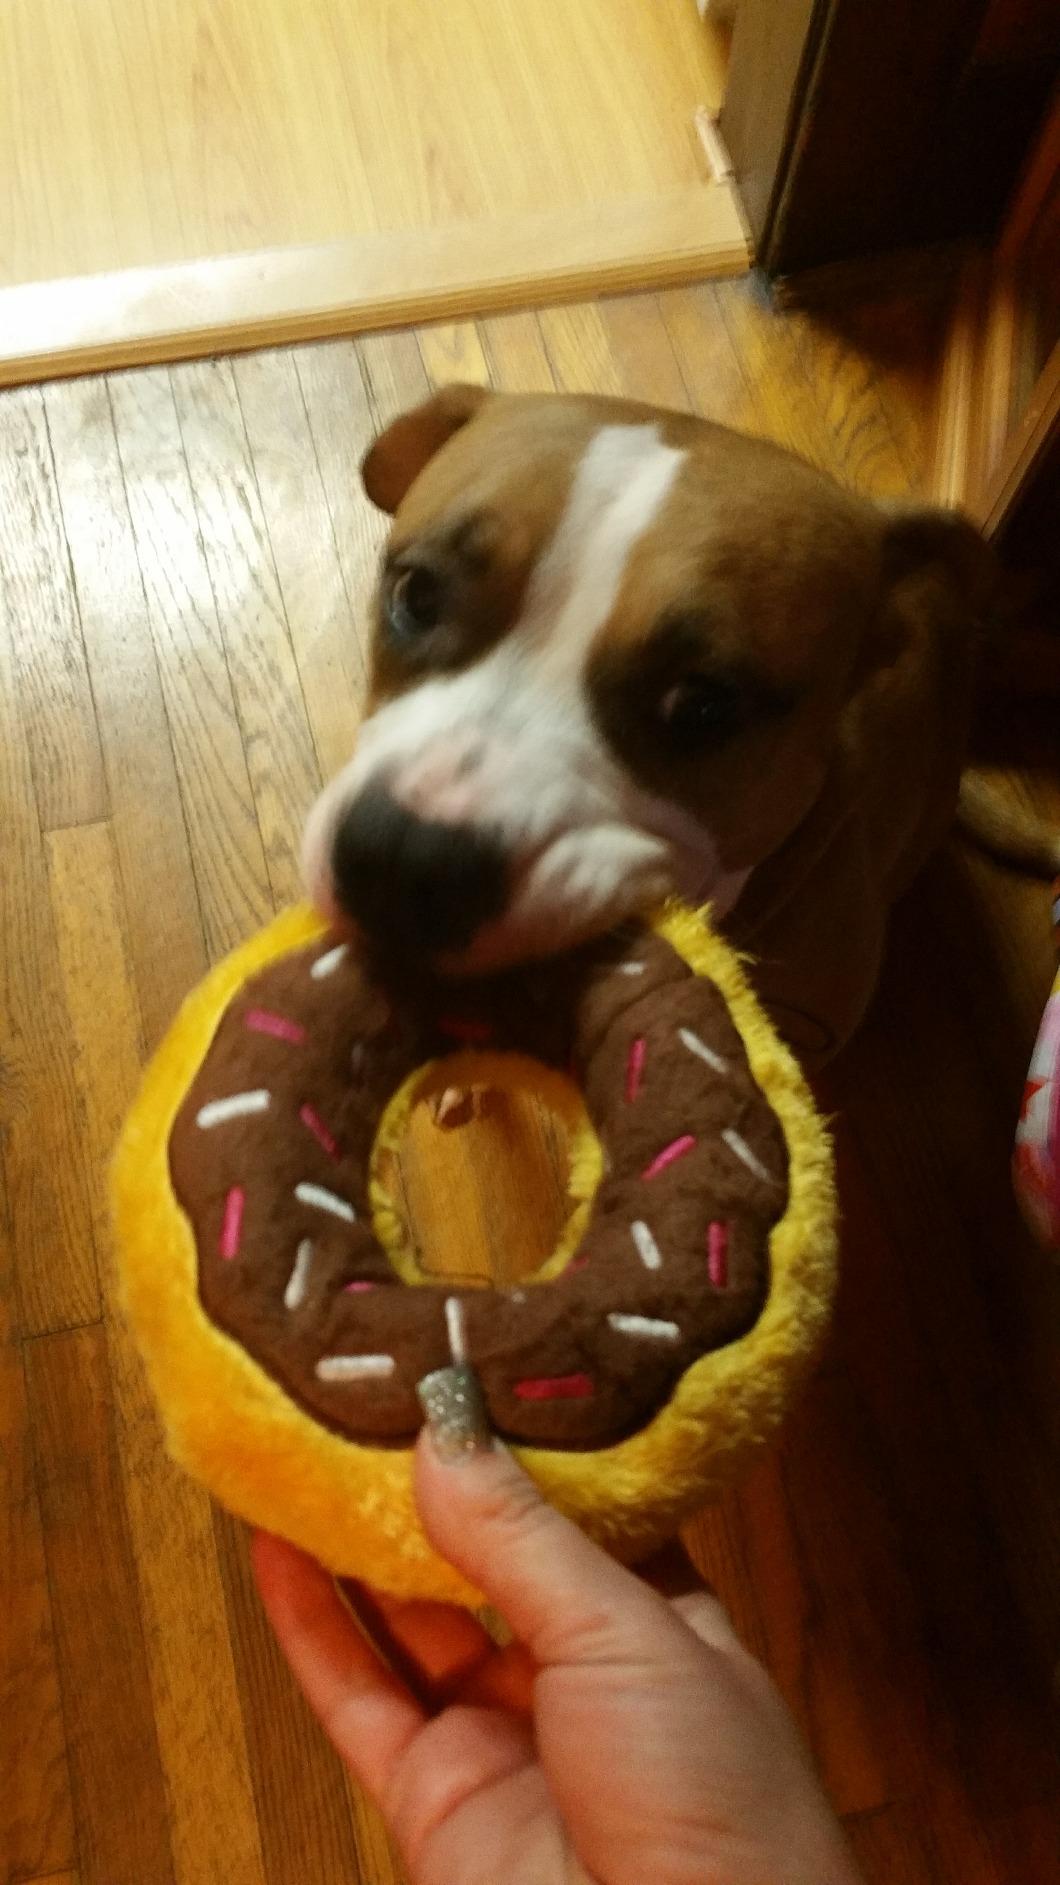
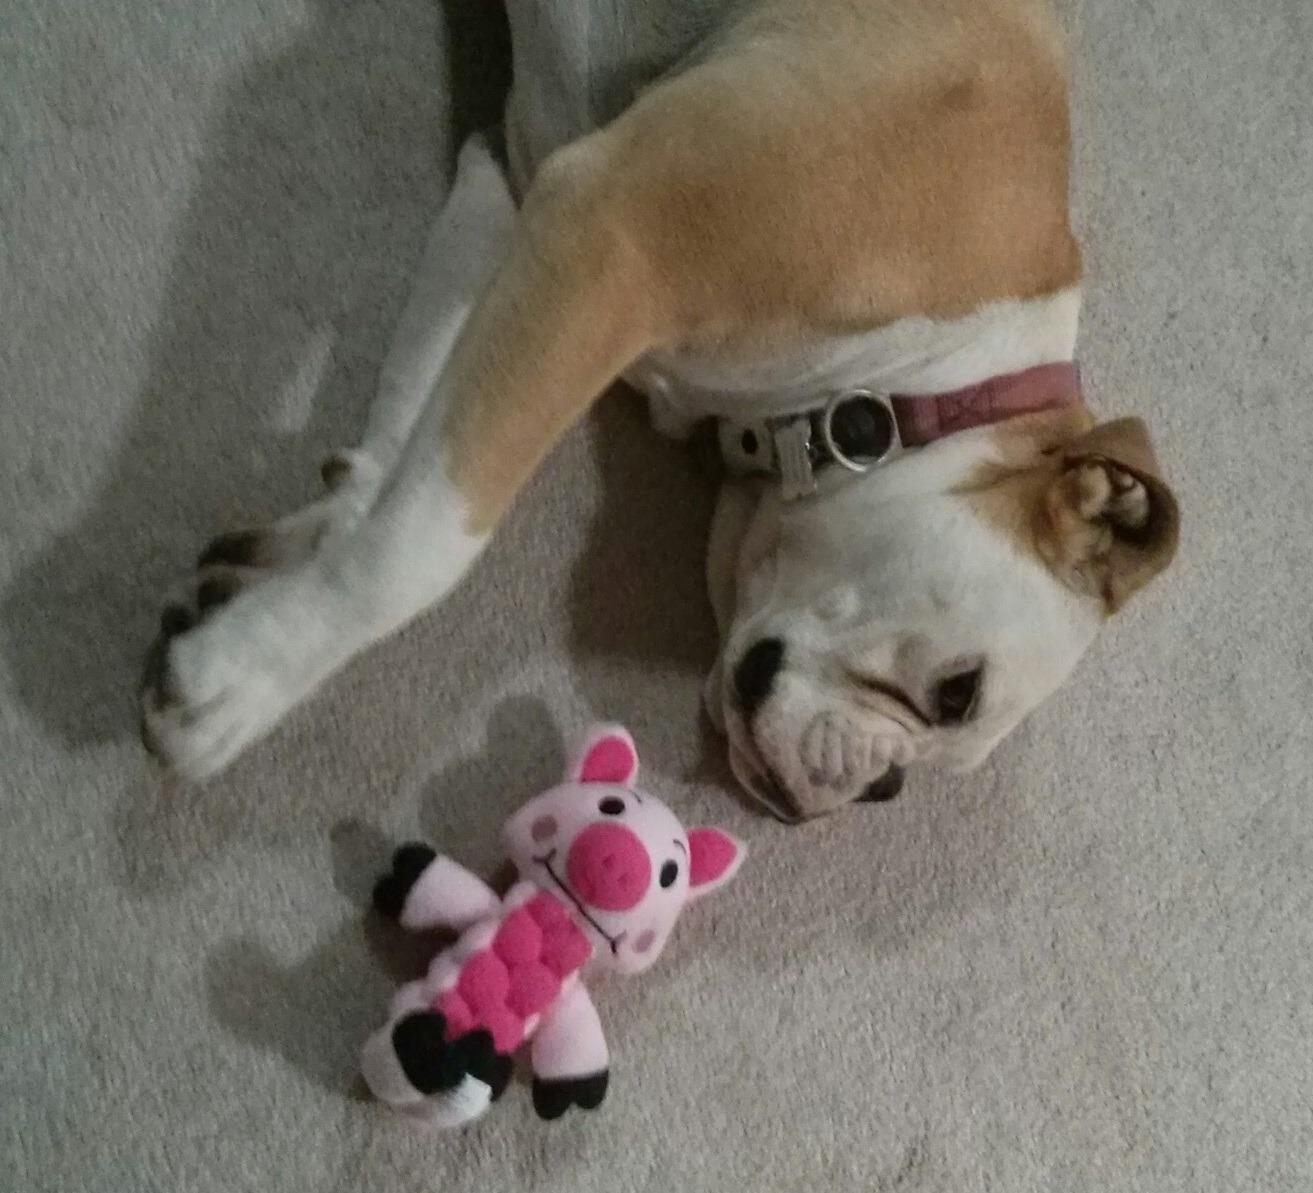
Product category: items_toy
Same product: no